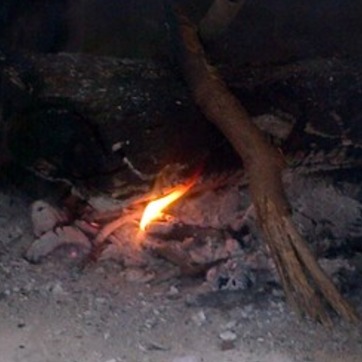
Material: other